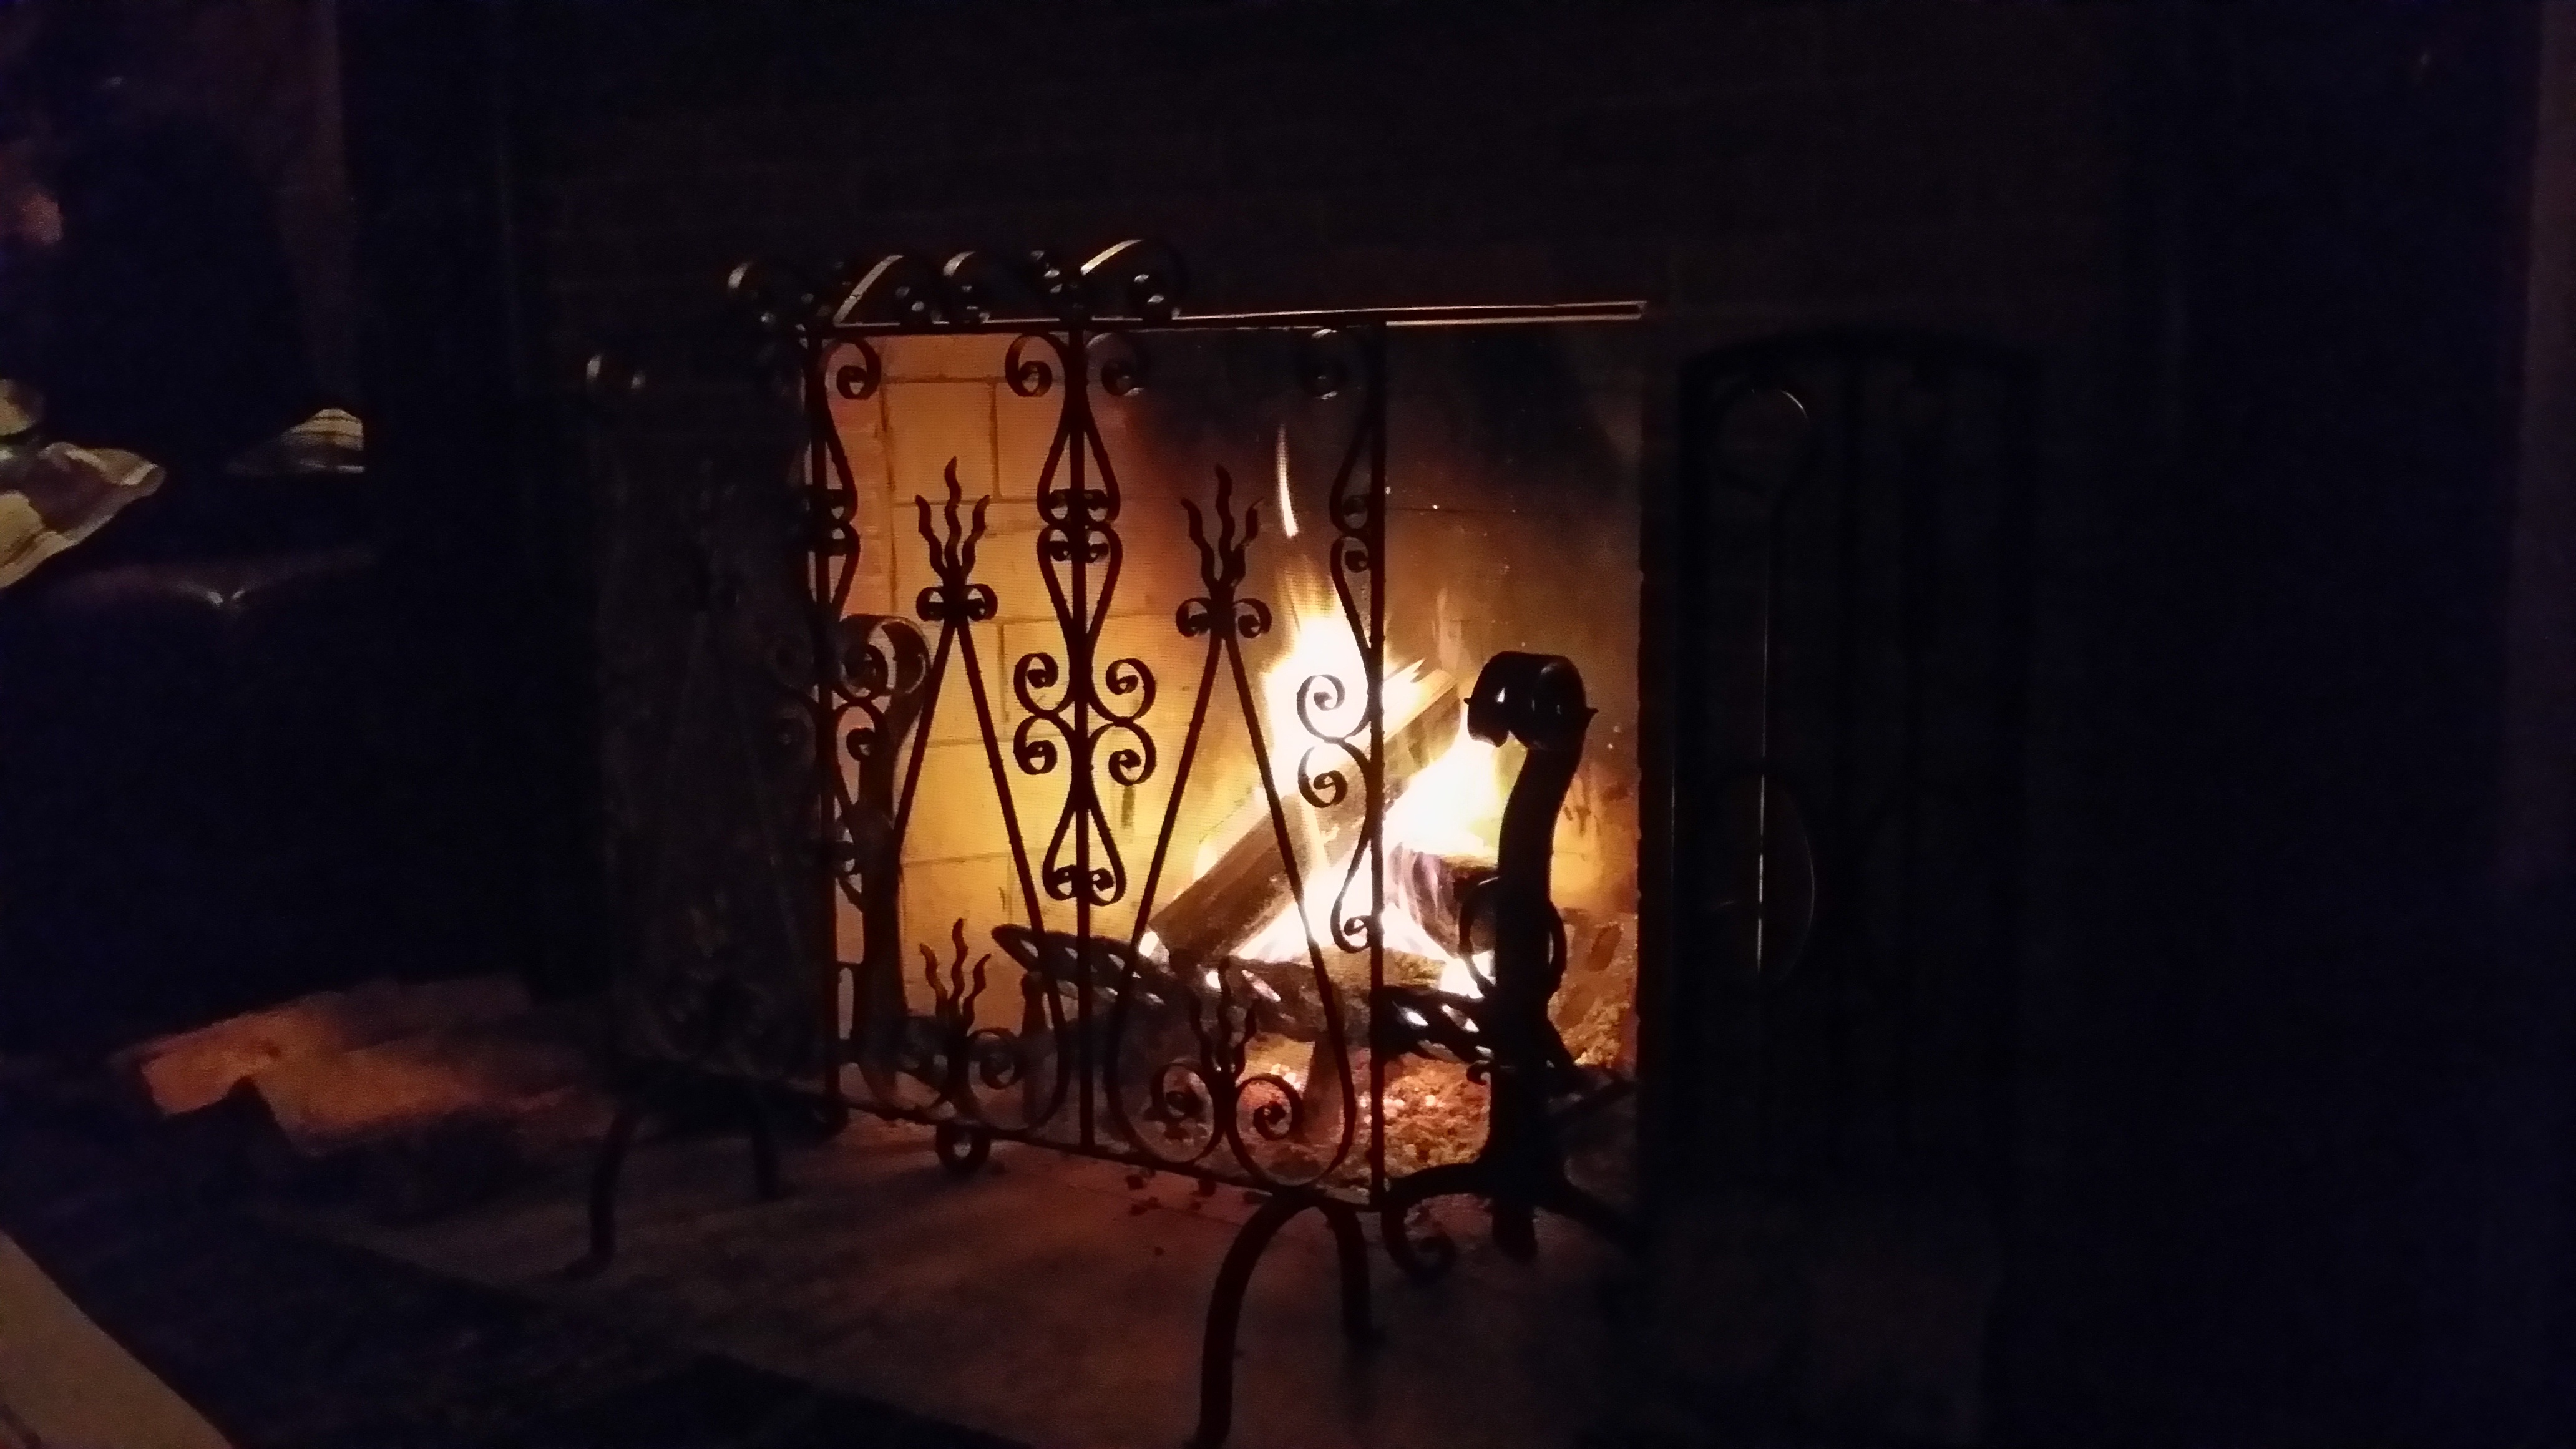
light, wood, night, warm, house, interior, flame, fire, romantic, fireplace, darkness, firewood, lighting, bonfire, heat, performance art, indoors, stage, hot, iron